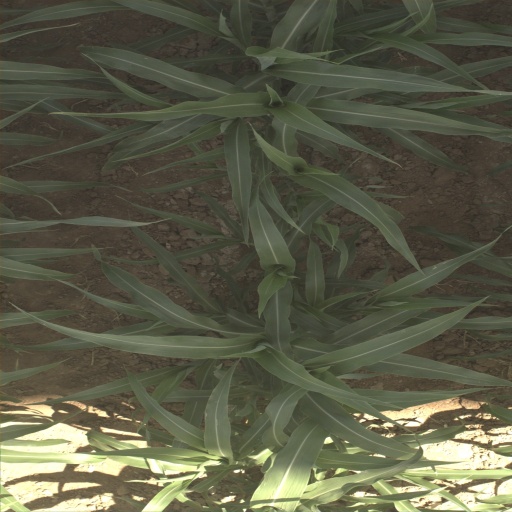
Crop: sorghum